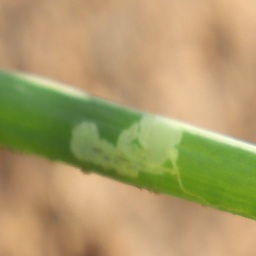
Label: Iris yellow virus